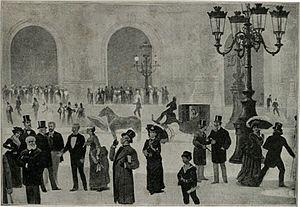
Charles Castellani-Leonzi, né à Bruxelles le 26 mai 1838 et mort à Bois-le-Roi le 1ᵉʳ décembre 1913, est un peintre et auteur dramatique naturalisé français en 1874.